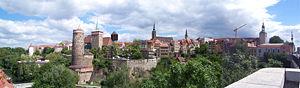
Bautzen est une ville allemande située dans le Land de Saxe et la capitale de l'arrondissement de Bautzen. Elle a 41 161 habitants et constitue la ville où les Sorabes sont le plus représentés.